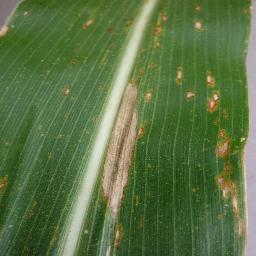
Label: Corn_(Maize)___Northern_Leaf_Blight